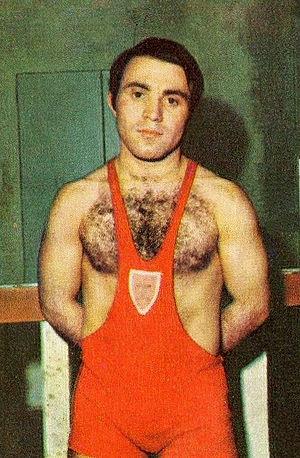
Giuseppe Bognanni est un lutteur italien spécialiste de la lutte libre et de la lutte gréco-romaine. Il participe aux Jeux olympiques d'été de 1972 et aux Jeux olympiques d'été de 1976. En 1968, il combat dans la catégorie des poids mouches en lutte gréco-romaine et remporte la médaille de bronze.